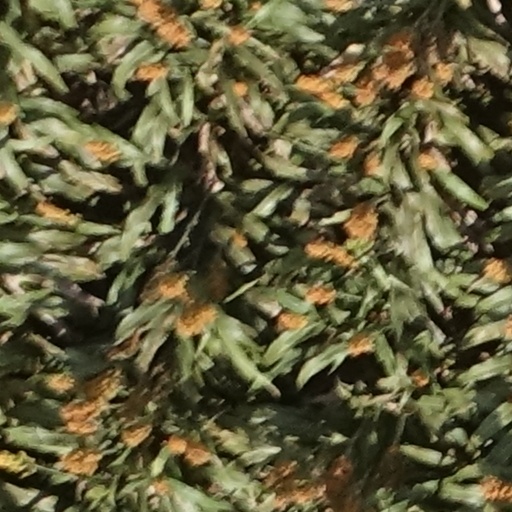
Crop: sorghum